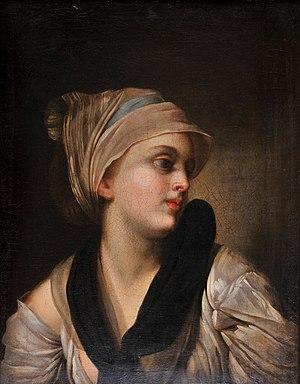
Le musée national d’art d’Azerbaïdjan est l’un des plus grands musées d’art d'Azerbaïdjan. Dix-sept mille objets y sont stockés. Le musée est fondé en 1936 et depuis 1943, il porte le nom de Roustam Moustafaïev, l’un des fondateurs de l’art décoratif théâtral en Azerbaïdjan. Le musée est installé dans deux bâtiments : l'ancien palais De Bourr et l'ancien lycée féminin Marie, construits à la fin du XIXᵉ siècle à Bakou. Le musée contient des œuvres d’art couvrant les différentes périodes de l’art de l’Orient ancien et d’Azerbaïdjan, de Russie et d’Europe occidentale. Les œuvres d'art de valeur de la collection du musée ont été exposées au Canada, à Cuba, en Syrie, en France, en Tchécoslovaquie, en Algérie, en Irak et dans d'autres pays.